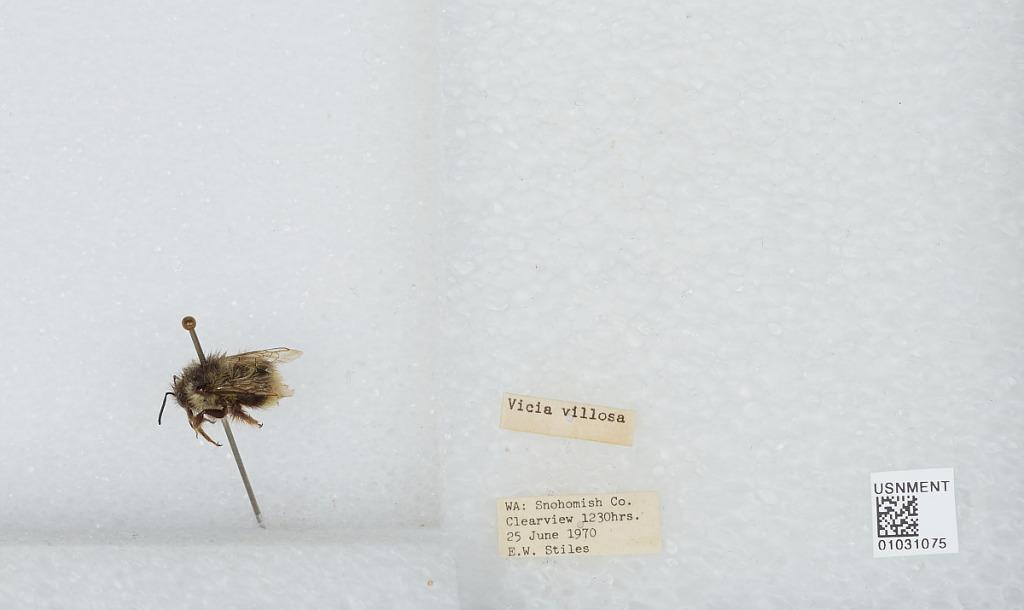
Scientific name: Bombus (Pyrobombus) mixtus Cresson
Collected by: E. Stiles
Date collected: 1970-6-25
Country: United States
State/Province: Washington
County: Snohomish
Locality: Clearview
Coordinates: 47.8292, -122.145